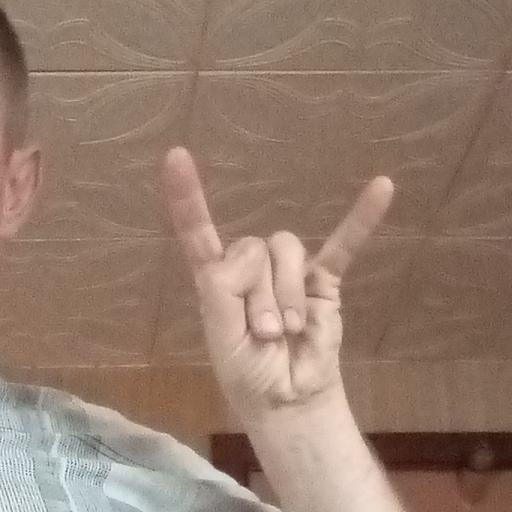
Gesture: rock